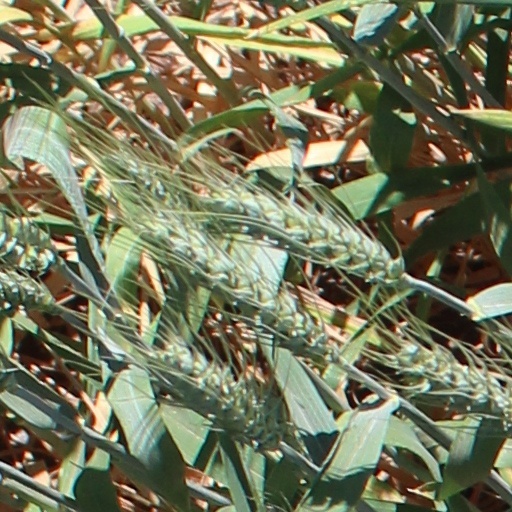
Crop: wheat